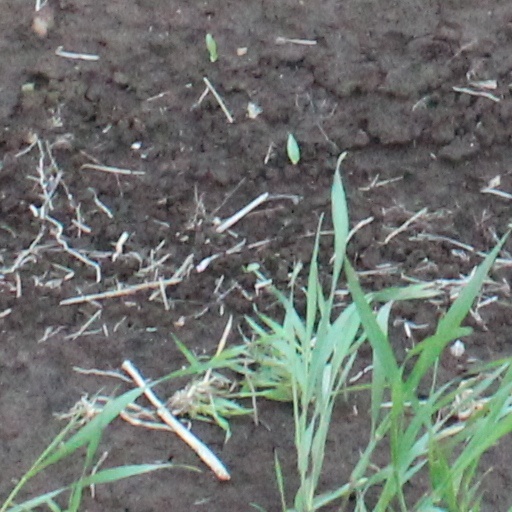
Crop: wheat